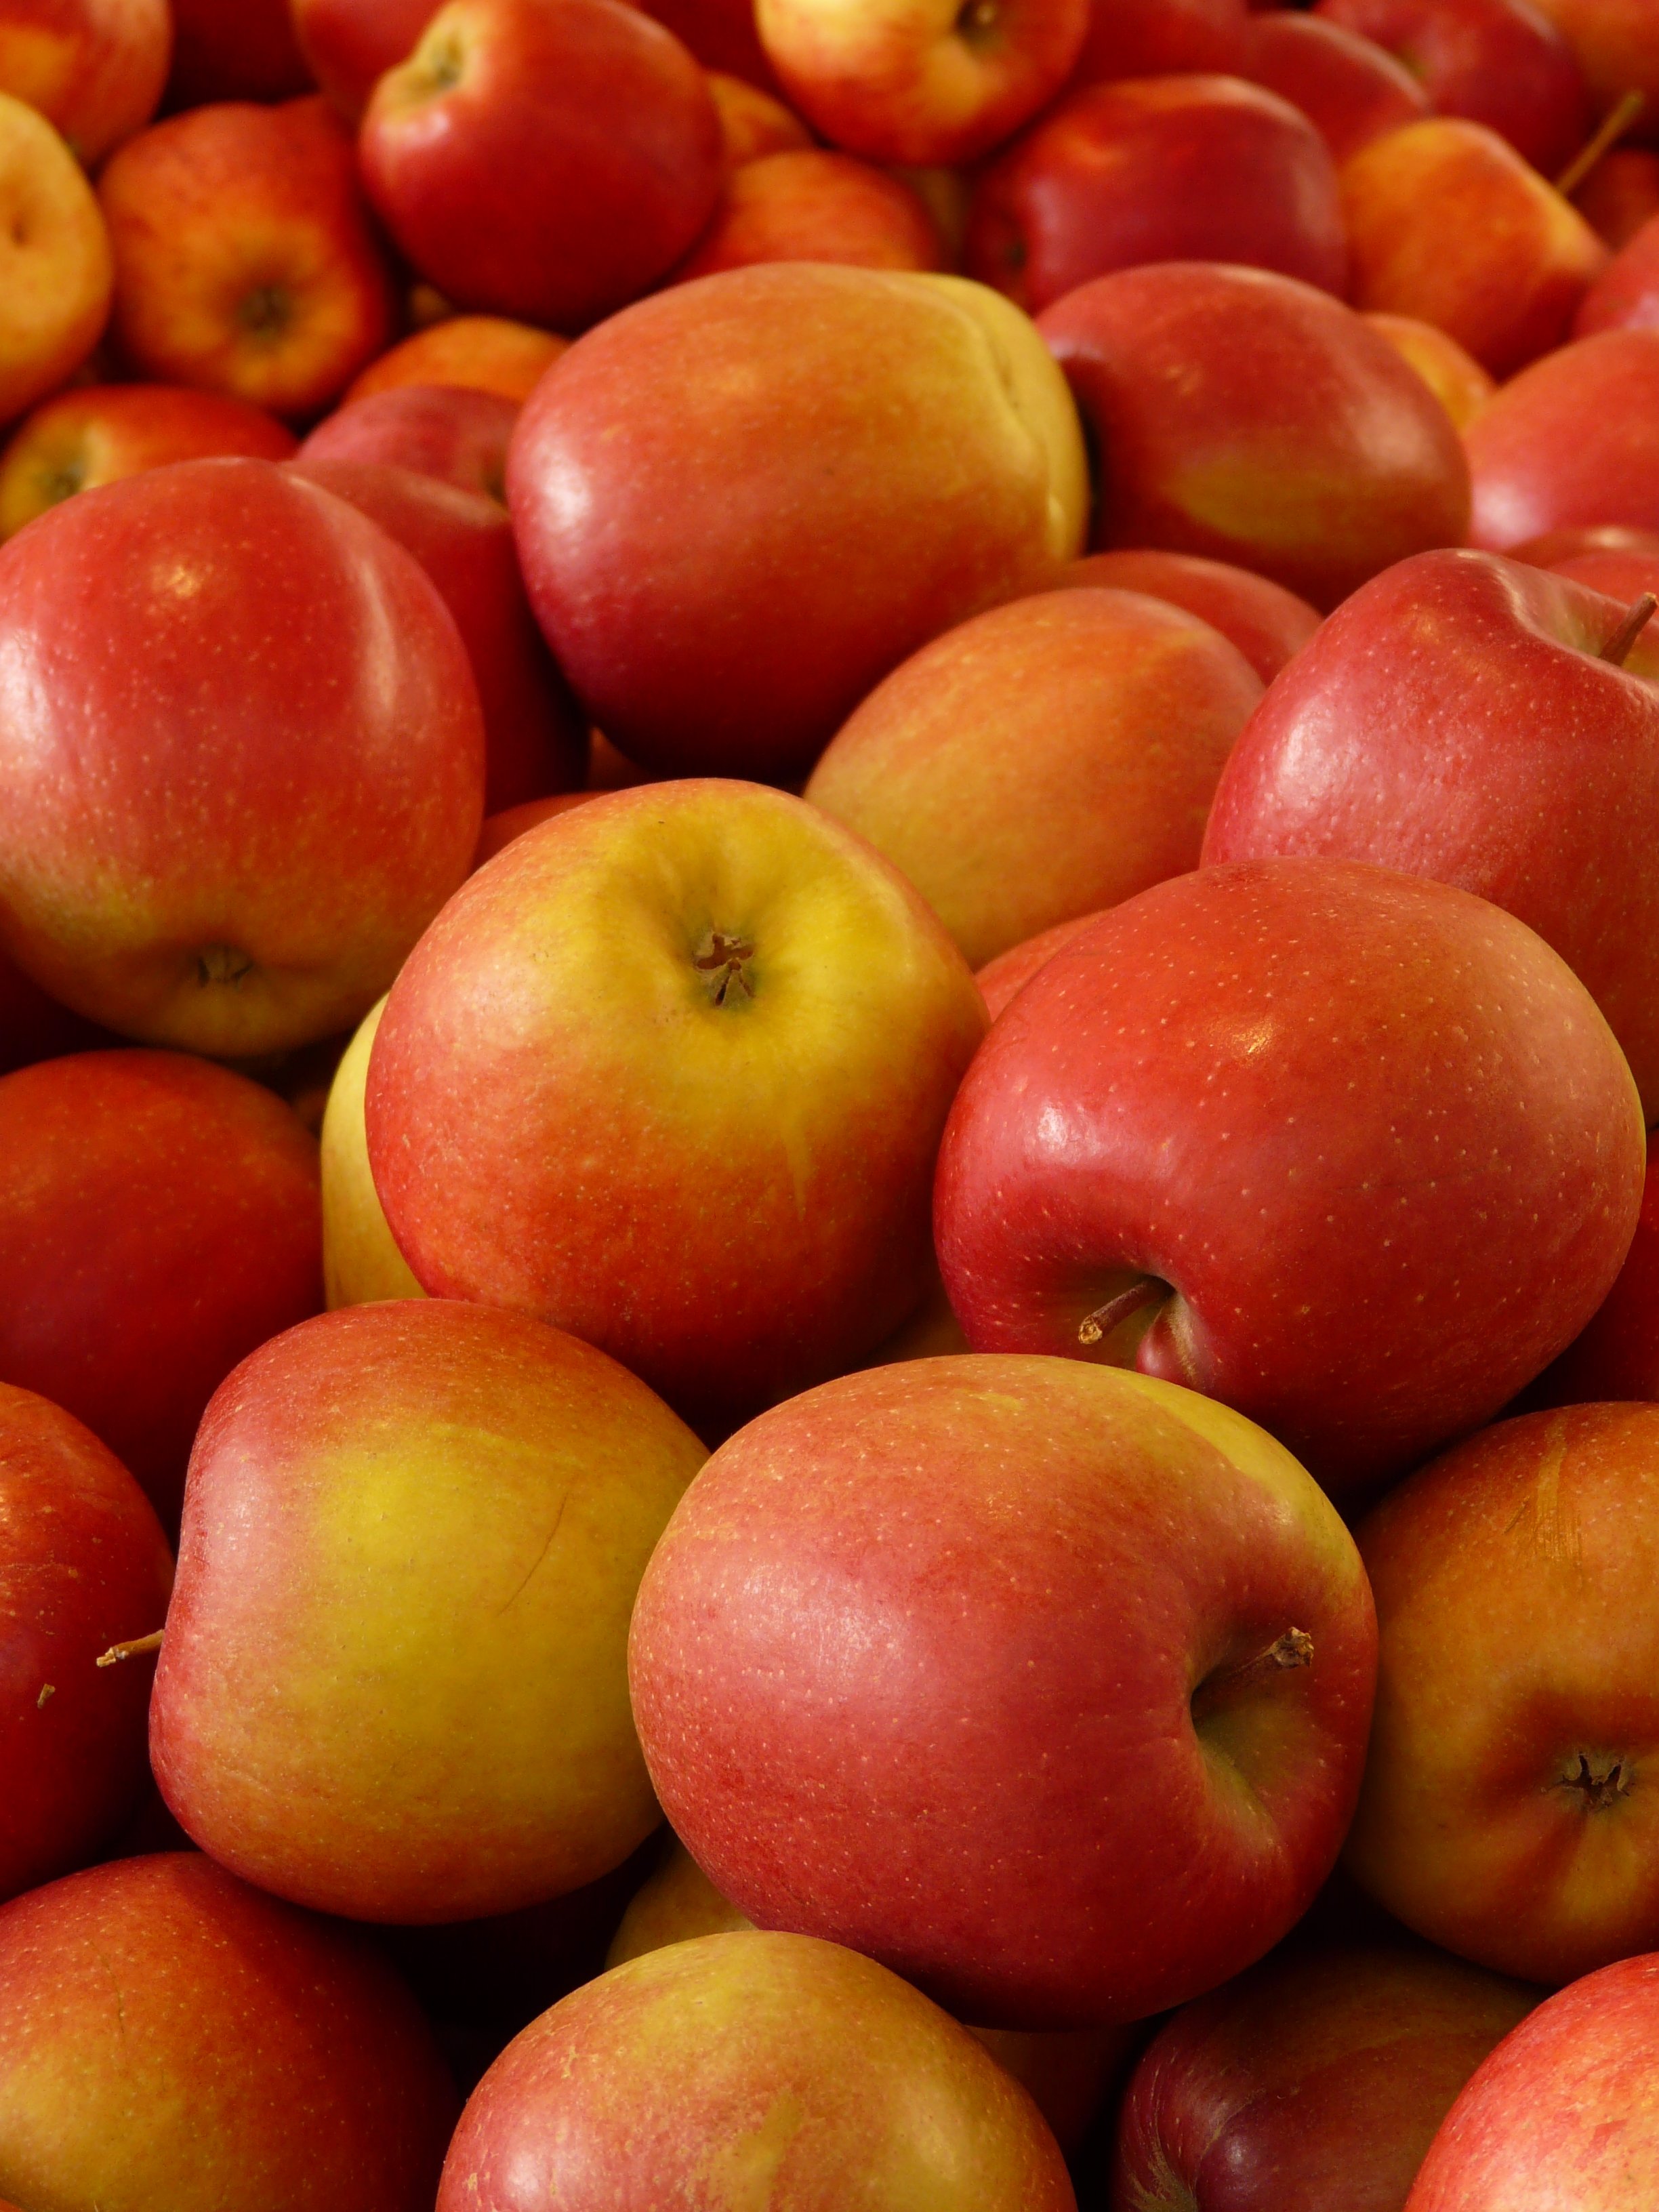
apple, plant, fruit, ripe, food, red, produce, healthy, eat, delicious, vitamins, frisch, flowering plant, rose family, nectarine, land plant, rose order